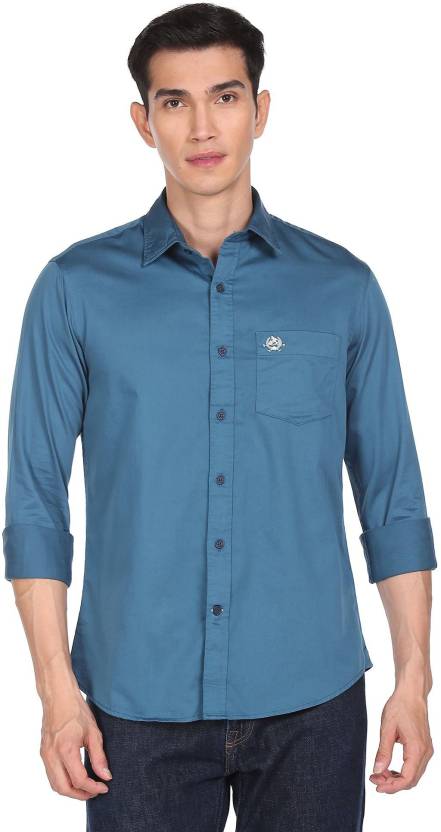
Product: Men Regular Fit Solid Cut Away Collar Casual Shirt
Price: ₹839
Colors: Multicolor
Pattern: Solid
Description: SMU MENS SHIRT, L